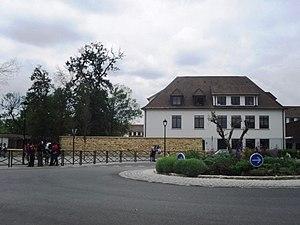
Le lycée de Montgeron (Essonne)
Le lycée Rosa-Parks de Montgeron est un établissement public local d'enseignement secondaire fondé en 1946 en tant que centre pilote expérimental rattaché initialement au lycée Henri-IV.
Montgeron est une commune française située à dix-neuf kilomètres au sud-est de Paris dans le département de l’Essonne en région Île-de-France. Elle est partagée entre le canton de Vigneux-sur-Seine et celui de Draveil.